Adam Opel

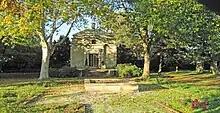
Opel-Mausoleum in Rüsselsheim

Adam Opel was born on 9 May 1837 to Wilhelm, a locksmith, and his wife in Rüsselsheim. Opel studied with his father until the age of 20, when he received his travel pass. The pass enabled him to be an apprentice locksmith in Belgium, in Liège, Brussels, and then Paris, where he arrived in mid-1858. While in Paris, he took an interest in an innovation—the sewing machine. In 1859, he went to work for a maker of sewing machines to get a closer look. Opel's younger brother, George, also came to Paris to absorb this new technology. In 1862, Adam Opel returned to Rüsselsheim.